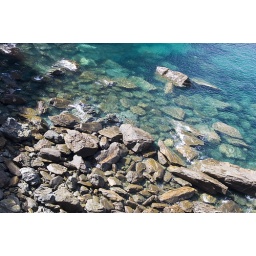
Large rocks and the sea viewed from King Arthur's castle in Tintagel, north Cornwall